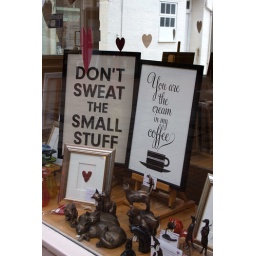
Saw these signs in a show window in Salisbury